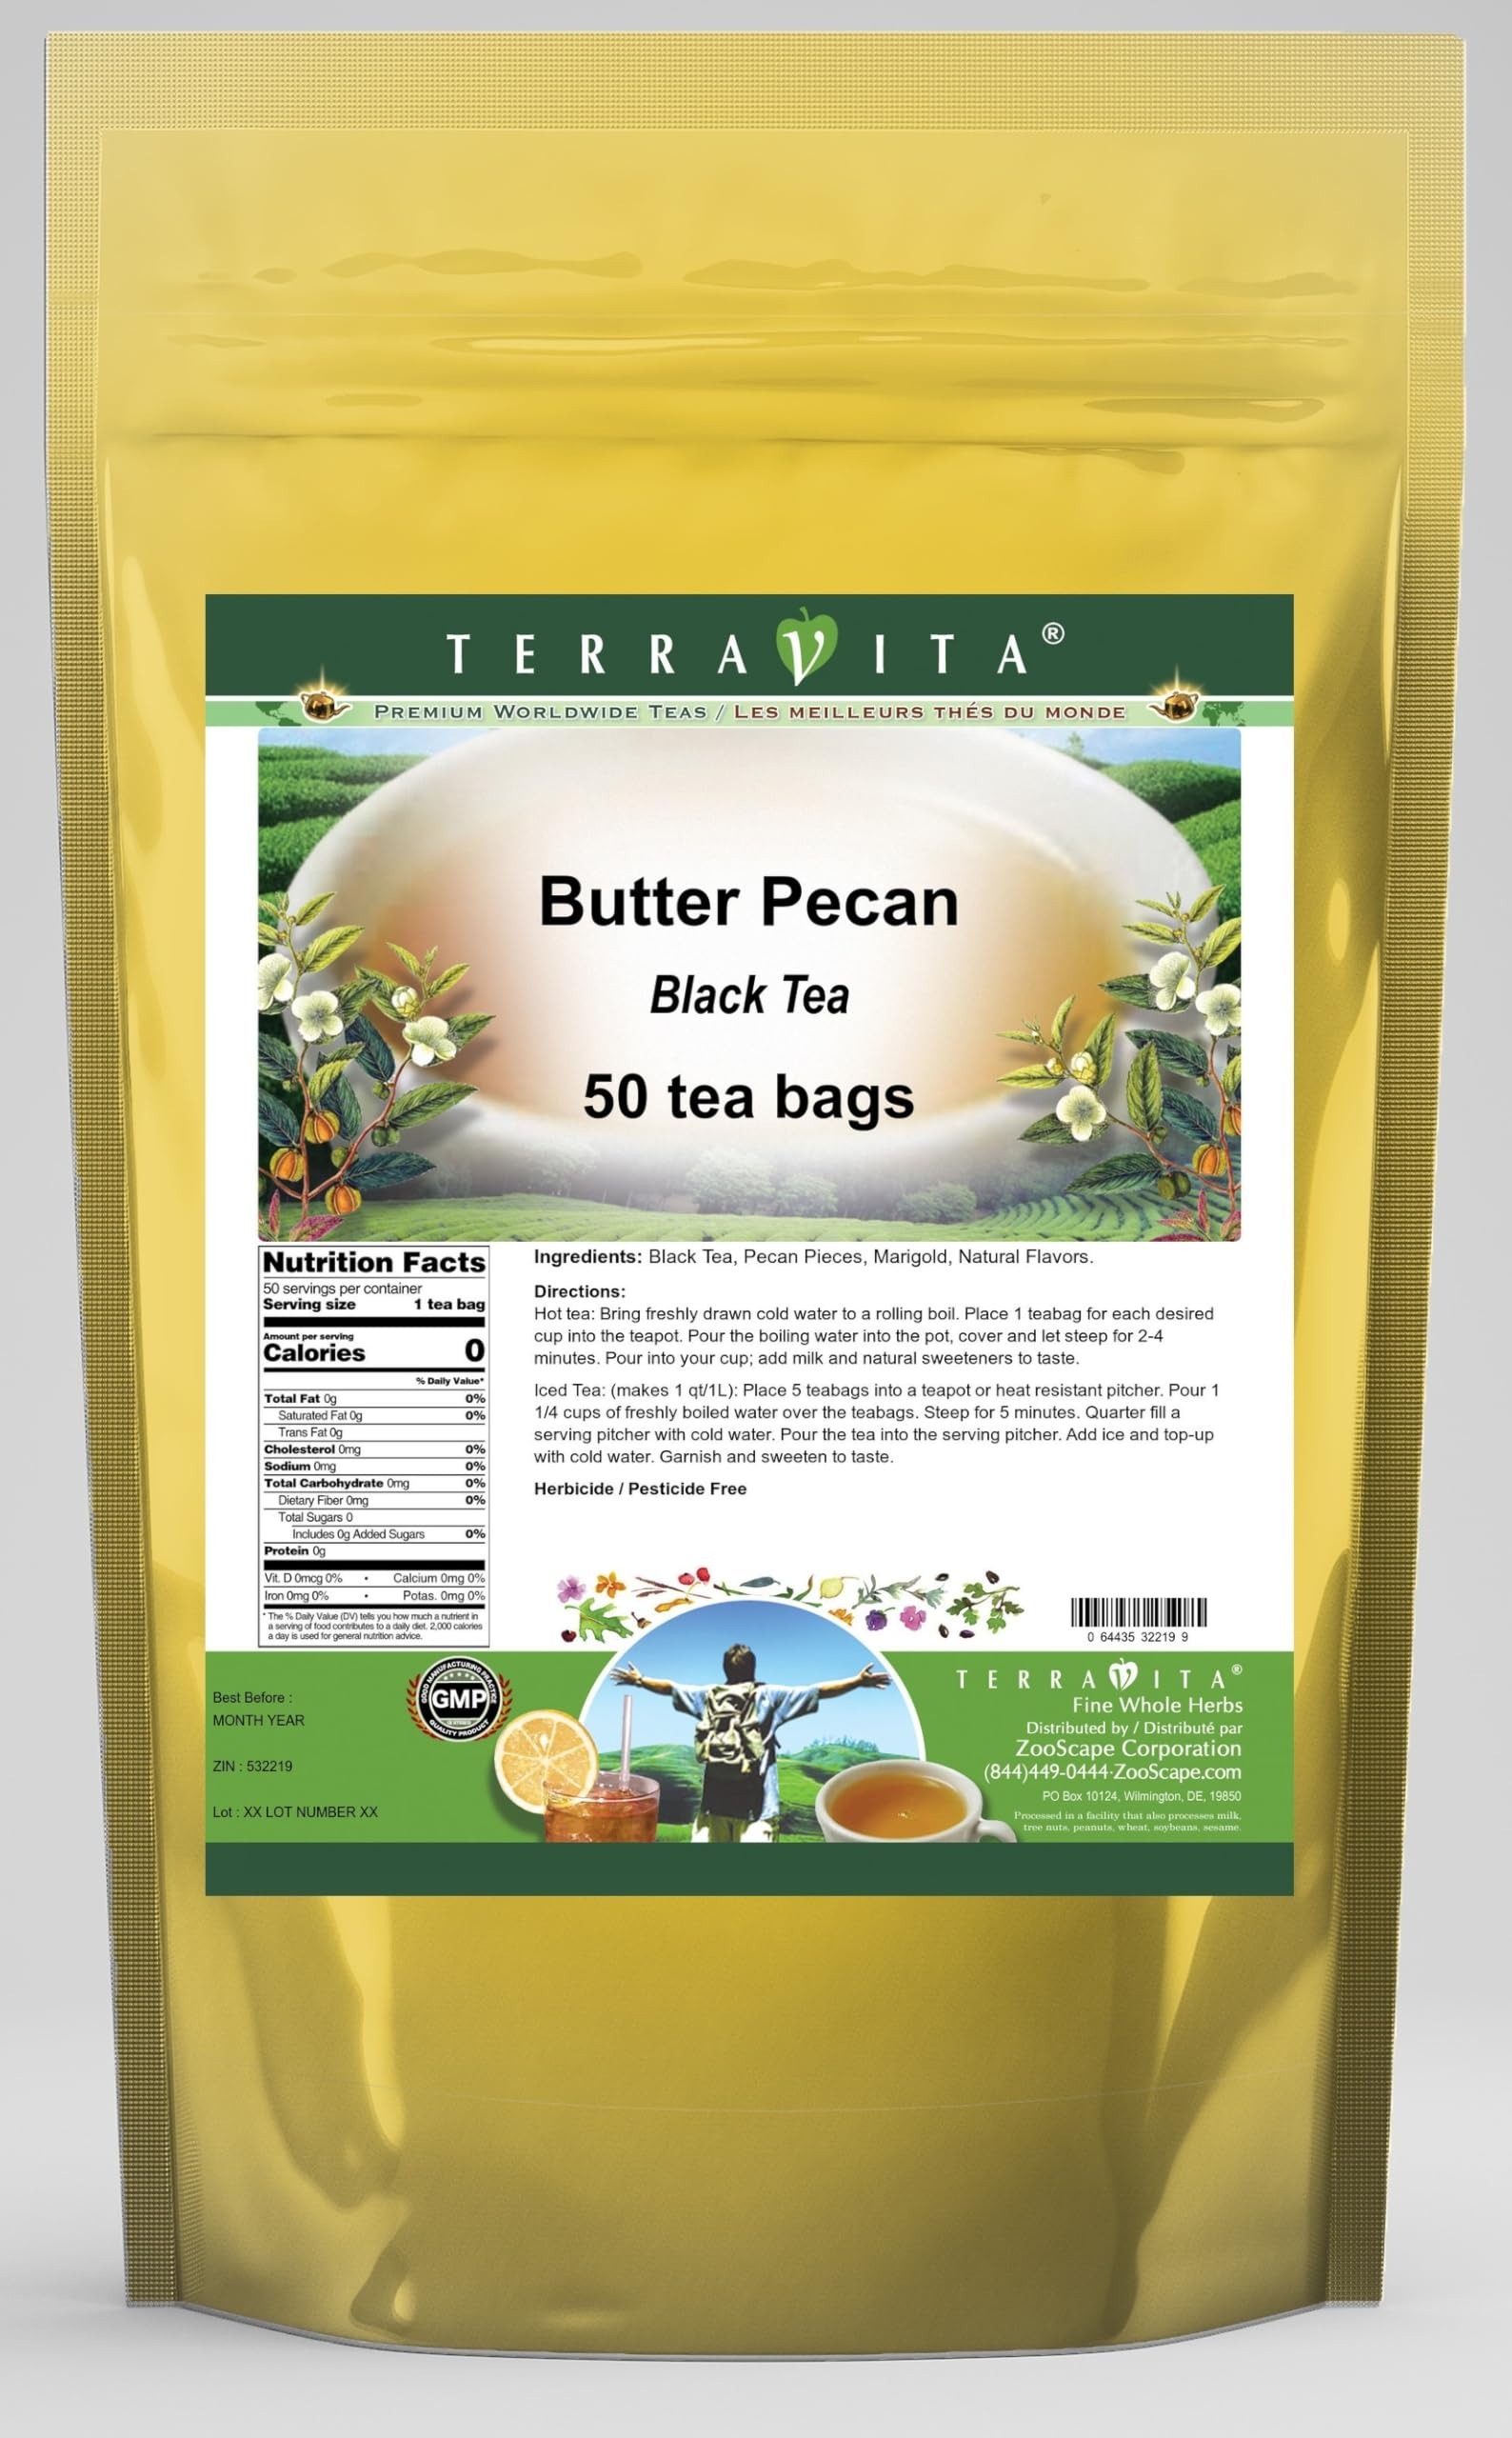
Item Name: Butter Pecan Black Tea (50 tea bags, ZIN: 532219)
Bullet Point 1: Our Butter Pecan Black Tea is a tasty flavored Black tea with Pecan Pieces and Marigold that has a refreshing taste that will impress you! The unique Butter Pecan taste is delicious! - Ingredients: Black tea, Pecan Pieces, Marigold and Natural Butter pecan Flavor.
Bullet Point 2: No fillers.
Bullet Point 3: Manufacturer: TerraVita
Bullet Point 4: Size: 50 tea bags
Bullet Point 5: Black Tea Bags - Packed in a convenient upright pouch!
Product Description: Our Butter Pecan Black Tea is a tasty flavored Black tea with Pecan Pieces and Marigold that has a refreshing taste that will impress you! The unique Butter Pecan taste is delicious! - Ingredients: Black tea, Pecan Pieces, Marigold and Natural Butter pecan Flavor. - Hot tea brewing method: Bring freshly drawn cold water to a rolling boil. Place 1 teabag for each desired cup into the teapot. Pour the boiling water into the pot, cover and let steep for 2-4 minutes. Pour into your cup; add milk and natural sweeteners to taste. - Iced tea brewing method: (to make 1 liter/quart): Place 5 teabags into a teapot or heat resistant pitcher. Pour 1 1/4 cups of freshly boiled water over the teabags. Steep for 5 minutes. Quarter fill a serving pitcher with cold water. Pour the tea into the serving pitcher. Add ice and top-up with cold water. Garnish and sweeten to taste. - TerraVita is an exclusive line of premium-quality, natural source products that use only the finest, purest and most potent ingredients found around the world. TerraVita is hallmarked by the highest possible standards of purity, potency, stability and freshness. All of our products are prepared with the highest elements of quality control, from raw materials through the entire manufacturing process, up to and including the moment that the bottles or bags are sealed for freshness and shipped out to you. Our highest possible standards are certified by independent laboratories and backed by our personal guarantee. - TerraVita exists to meet and ensure your family's health and wellness without the harmful effects of chemicals and health products. We strive to make all of our products affordable and reliable and are constantly searching the market to maintain our affordability and to look for new ways to serve you and
Value: 50.0
Unit: Count

Price: 27.61